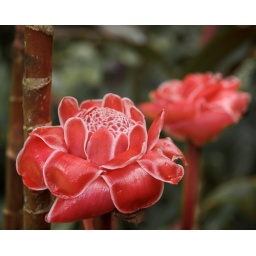
One of the many beautiful flowers in the &amp;quot;Garden of Eden&amp;quot; on the road to Hana.